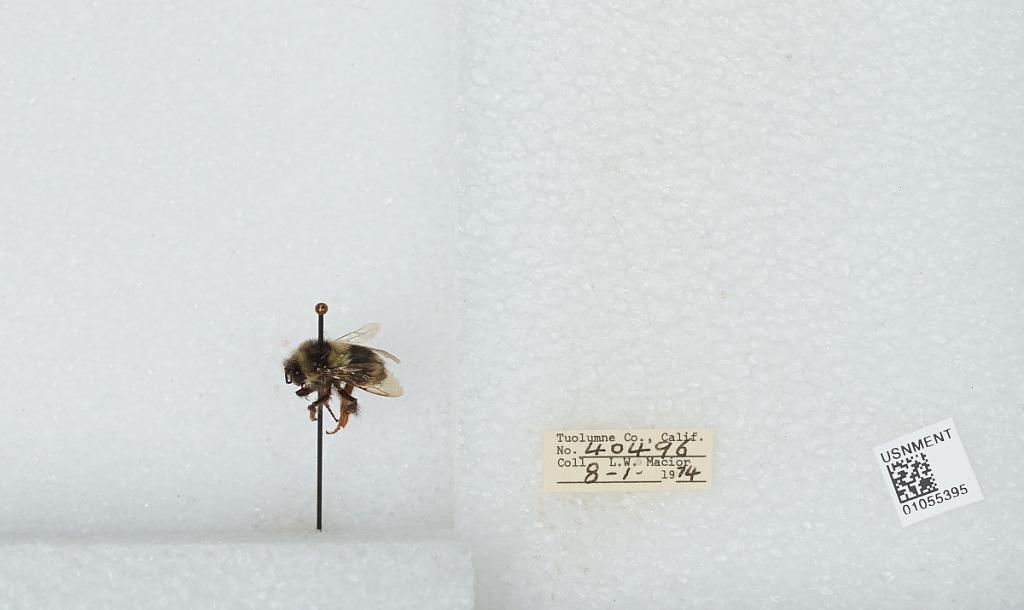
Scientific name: Bombus bifarius nearcticus
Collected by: L. Macior
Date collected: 1974-8-1
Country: United States
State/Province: California
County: Tuolumne
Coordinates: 38.02, -119.93